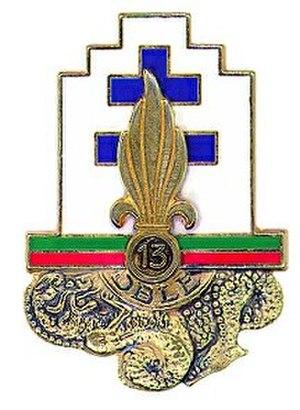
Jean-Claude Fuhr est un général français qui s'est distingué lors de la Seconde Guerre mondiale.
La 13ᵉ demi-brigade de Légion étrangère, créée en 1940, est, avec le RTST, l'un des deux régiments qui rallient en tant qu'unité constituée les Forces françaises libres. Des côtes de Norvège aux sables de Bir Hakeim, de l'Érythrée à l'Alsace, en passant par la Syrie et l'Italie, elle fut de la plupart des campagnes majeures de l'armée française lors de la Seconde Guerre mondiale.
Robert Taurand, né le 9 mars 1919 à Montbéliard et mort le 19 juillet 2018 à Montreuil, est un officier supérieur fortement investi dans le sport cycliste, les courses pédestres sur route et la défense de l’éthique sportive.